Josh Wall

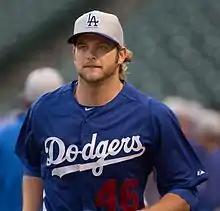
Wall with the Los Angeles Dodgers

Joshua Michael Wall (born January 21, 1987) is an American former professional baseball pitcher. He was drafted by the Los Angeles Dodgers in the 2nd round of the 2005 MLB Draft out of Central Private School in Central, Louisiana, where he was a second team High School All-American. He has played in MLB for the Dodgers and Los Angeles Angels of Anaheim.